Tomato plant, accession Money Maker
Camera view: horizontal (90 deg, fisheye); turntable rotation: 150 degrees
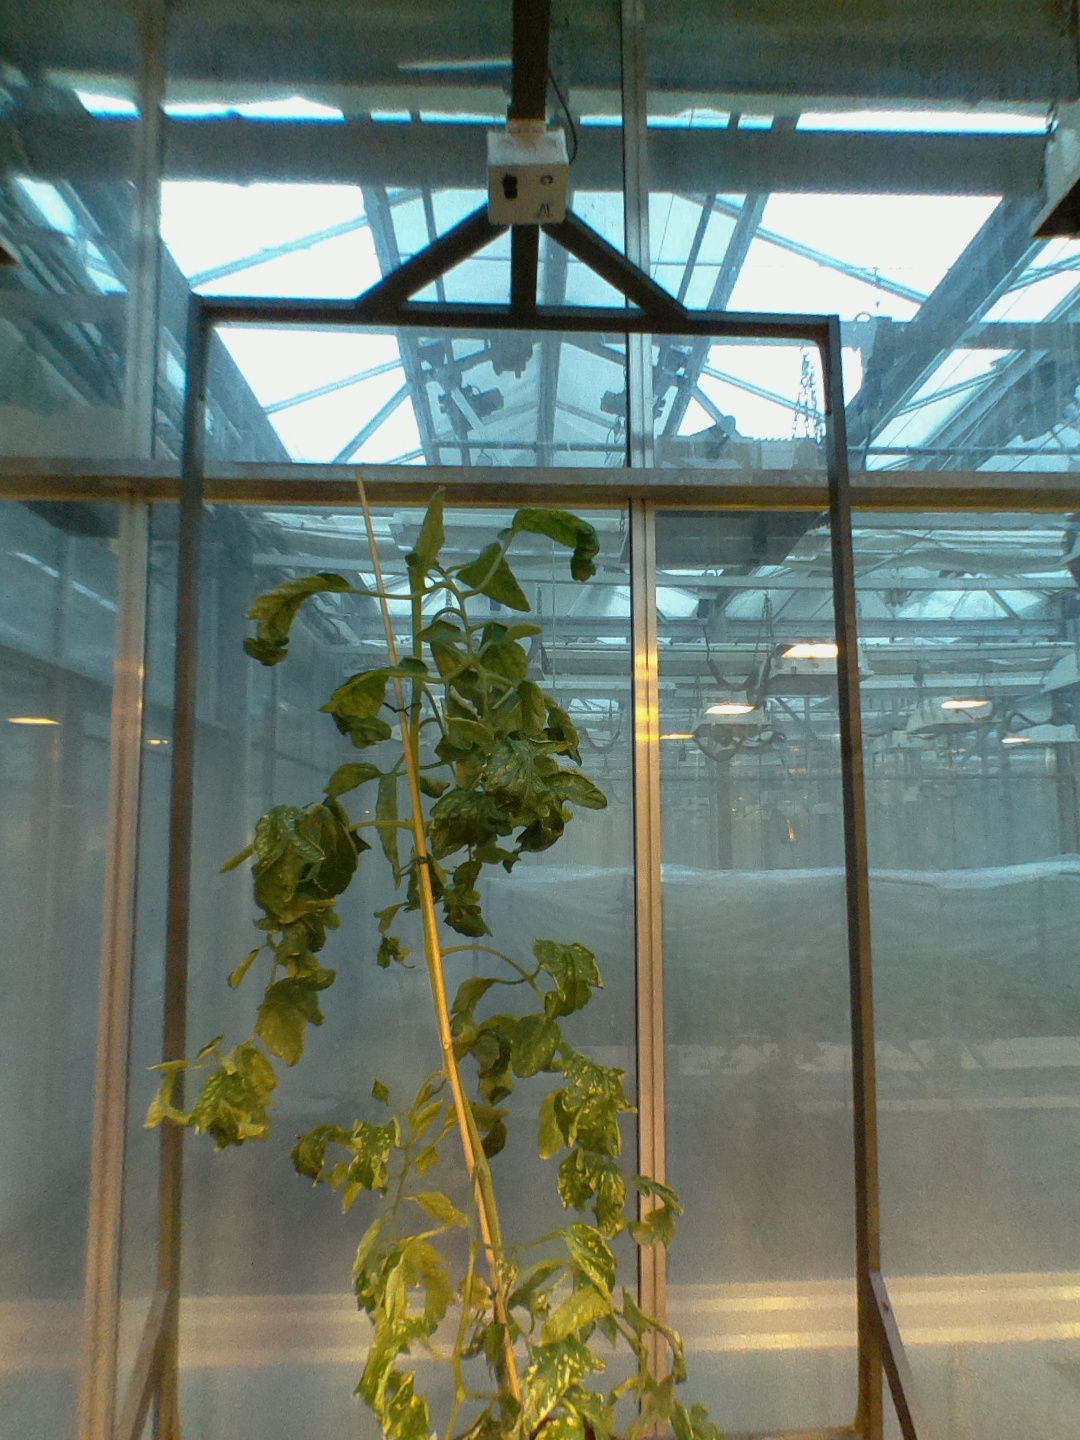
BBCH growth stage 52: 2 inflorescences visible